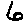
Label: 6